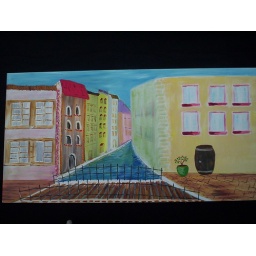
Spanned,railed and slatted wooden bridge over canal